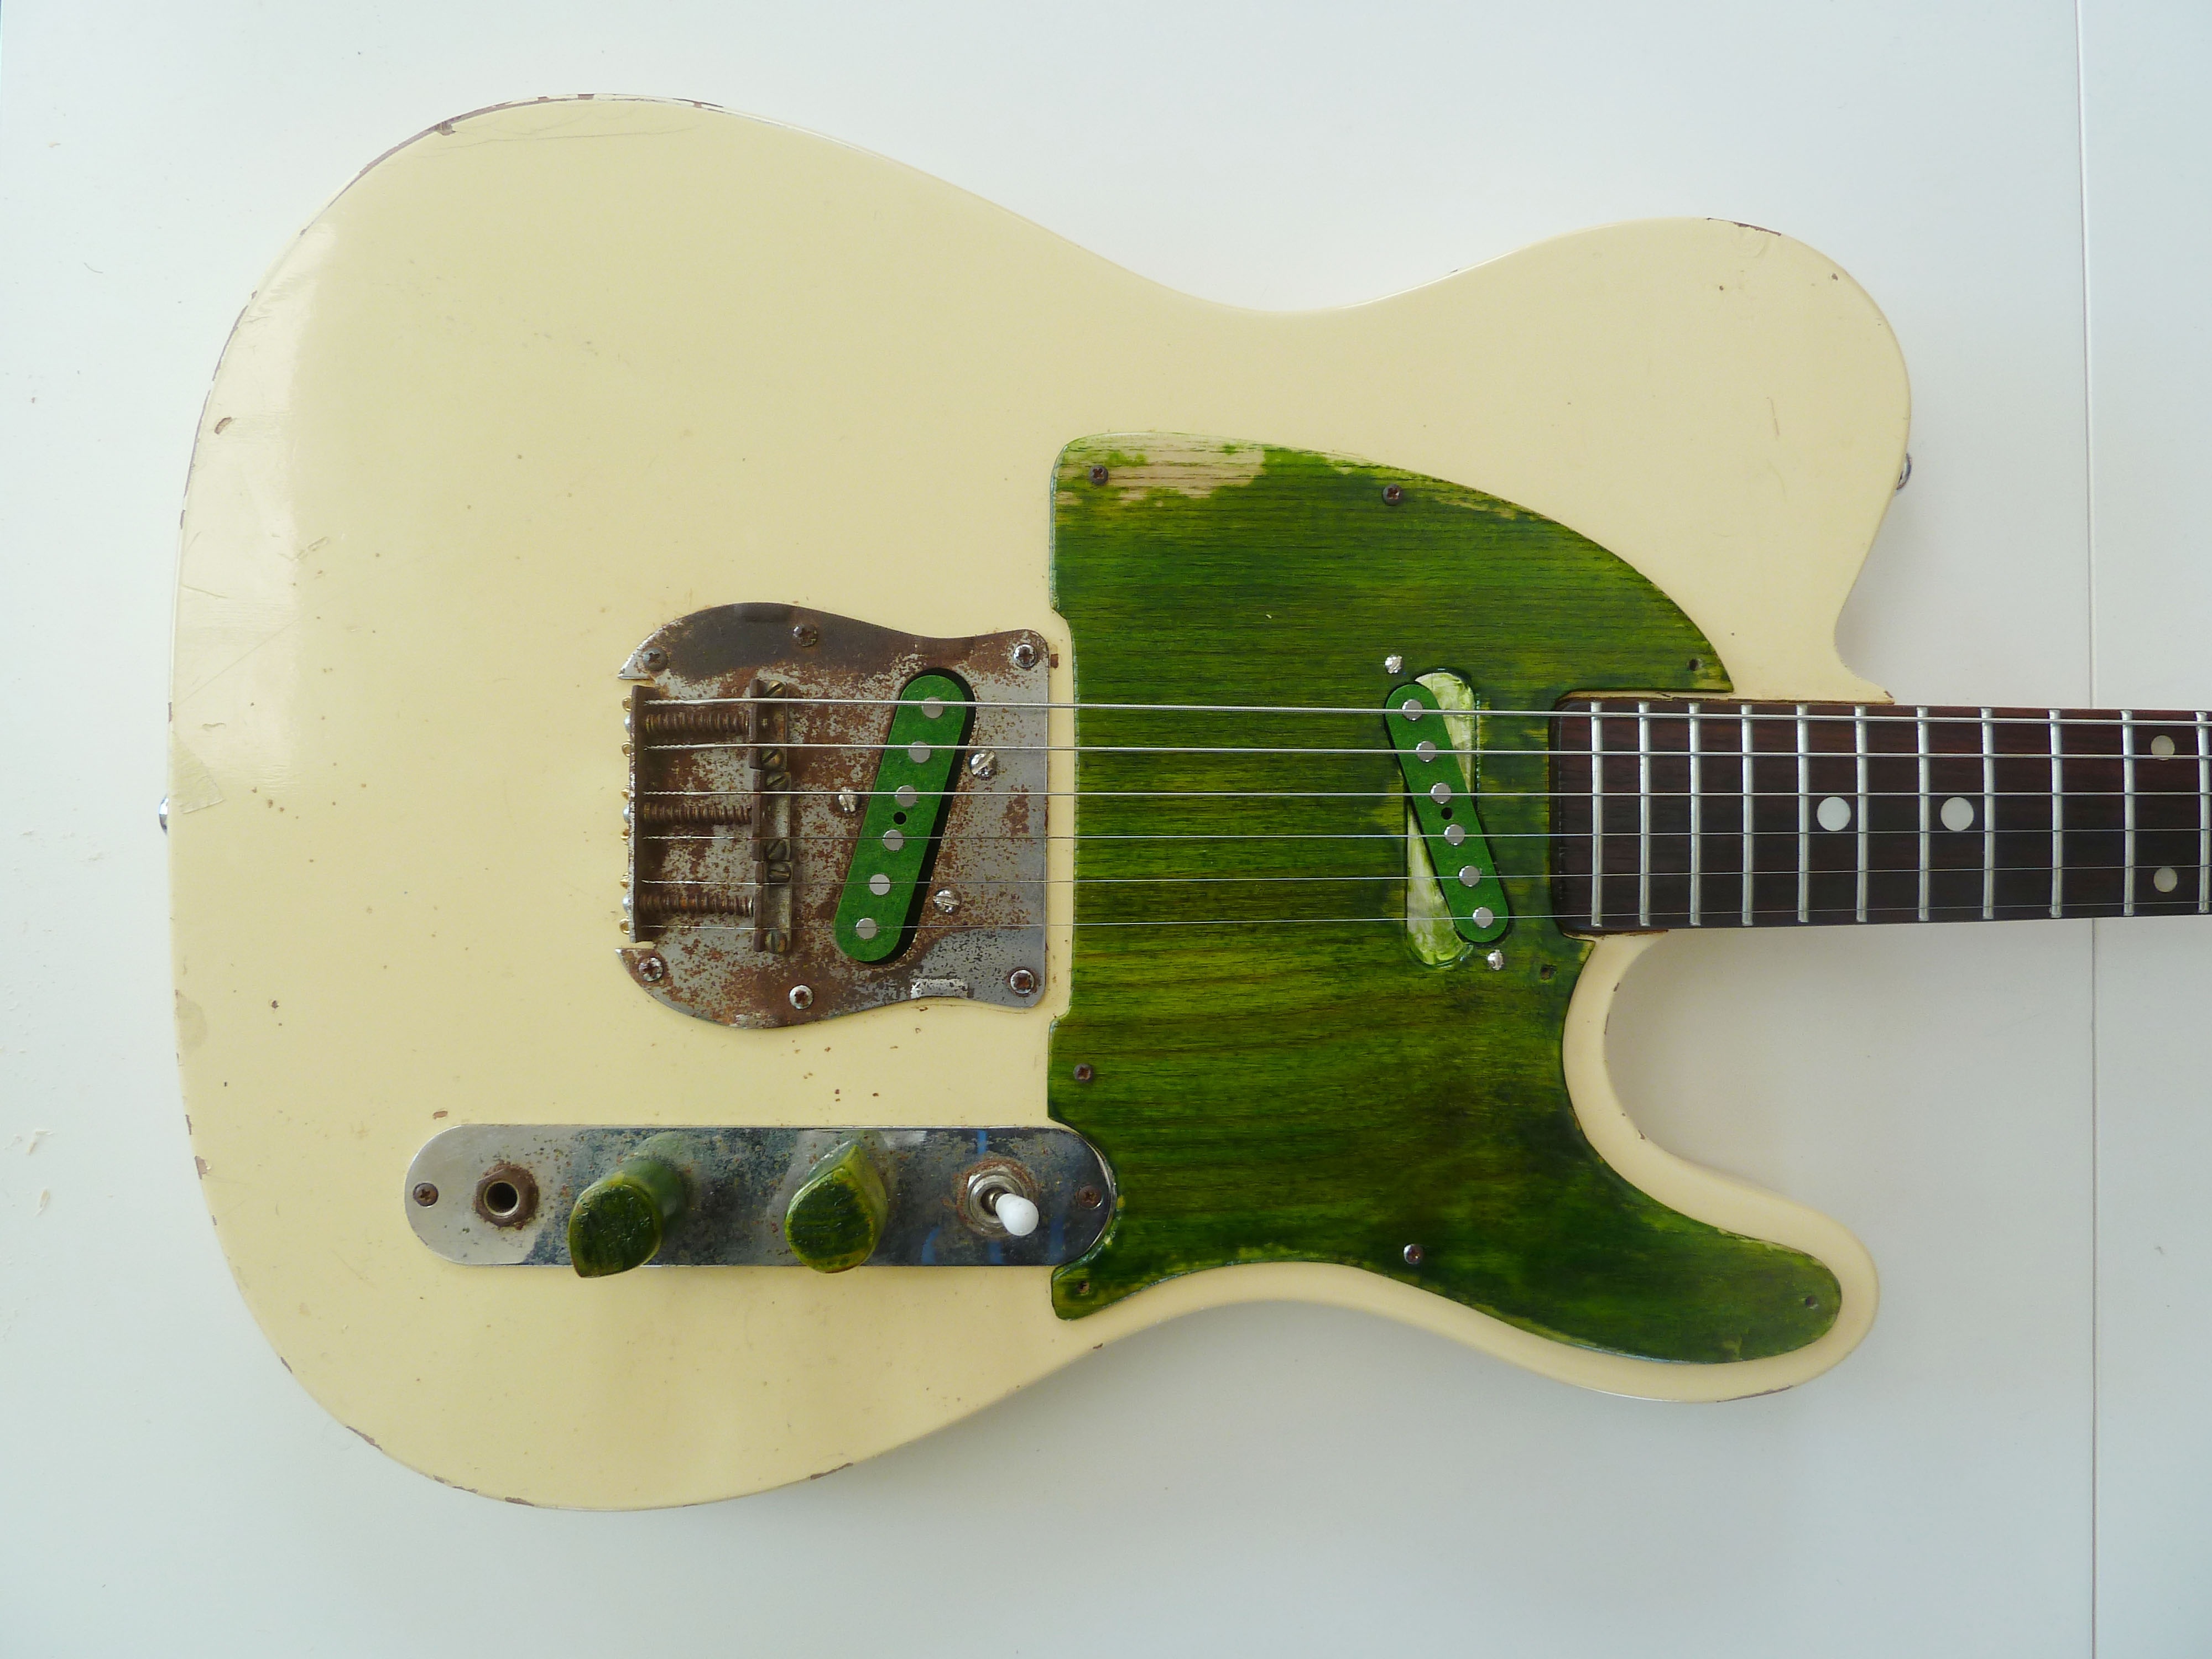
guitar, acoustic guitar, green, instrument, electric guitar, musical instrument, close up, illustration, ibanez, electric, bass guitar, s 2352 model, lawsuit era, string instrument, plucked string instruments, acoustic electric guitar